English heraldry

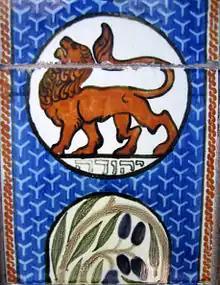
The Lion of Judah on a Bezalel ceramic tile.

Prehistoric religions of the Middle East, North India and the Mediterranean, associated lions to a Neolithic goddess referred to as Potnia Theron, translated to the 'Mistress of Animals.' In this role, lions became associated with polarities such as the seasons, the zodiacal belt, and with the power of the elite. Importantly, this motif is more common in later Near Eastern and Mesopotamian art with a male figure, called the Master of Animals. Leading to the lion being culturally pictured as a master of the animal kingdom. With the incursions of the Indo-European speakers, this association changed. While initially through myths of confrontation between the goddess lions and the hero or demigod. Eventually, it became a direct association between the lion and the male deity, this led to an association with status and the divine authority of kingship.